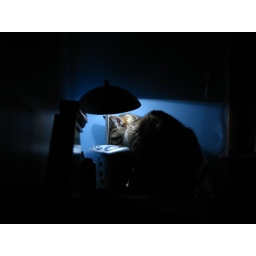
I was headed to bed and found my senior kitty hunkered down under my lamp to stay warm.